Cantonese

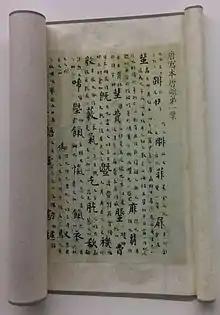
Chinese dictionary from the Tang dynasty. Modern Cantonese pronunciation preserves almost all terminal consonants (-m, -n, -ng, -p, -t, -k) from Middle Chinese.

During the Southern Song period, Guangzhou became the cultural center of the region. Cantonese emerged as the prestige variety of Yue Chinese when the port city of Guangzhou on the Pearl River Delta became the largest port in China, with a trade network stretching as far as Arabia. Specifically, the mutually intelligible speech of the "Sam Yap", the Three Counties of Guangzhou, namely the historical counties of Panyu, Nanhai, and Shunde, came to be heralded as the standard. Cantonese was also used in the popular "Yuè'ōu", "Mùyú" and "Nányīn" folksong genres, as well as Cantonese opera. Additionally, a distinct classical literature was developed in Cantonese, with Middle Chinese texts sounding more similar to modern Cantonese than other present-day Chinese varieties, including Mandarin.